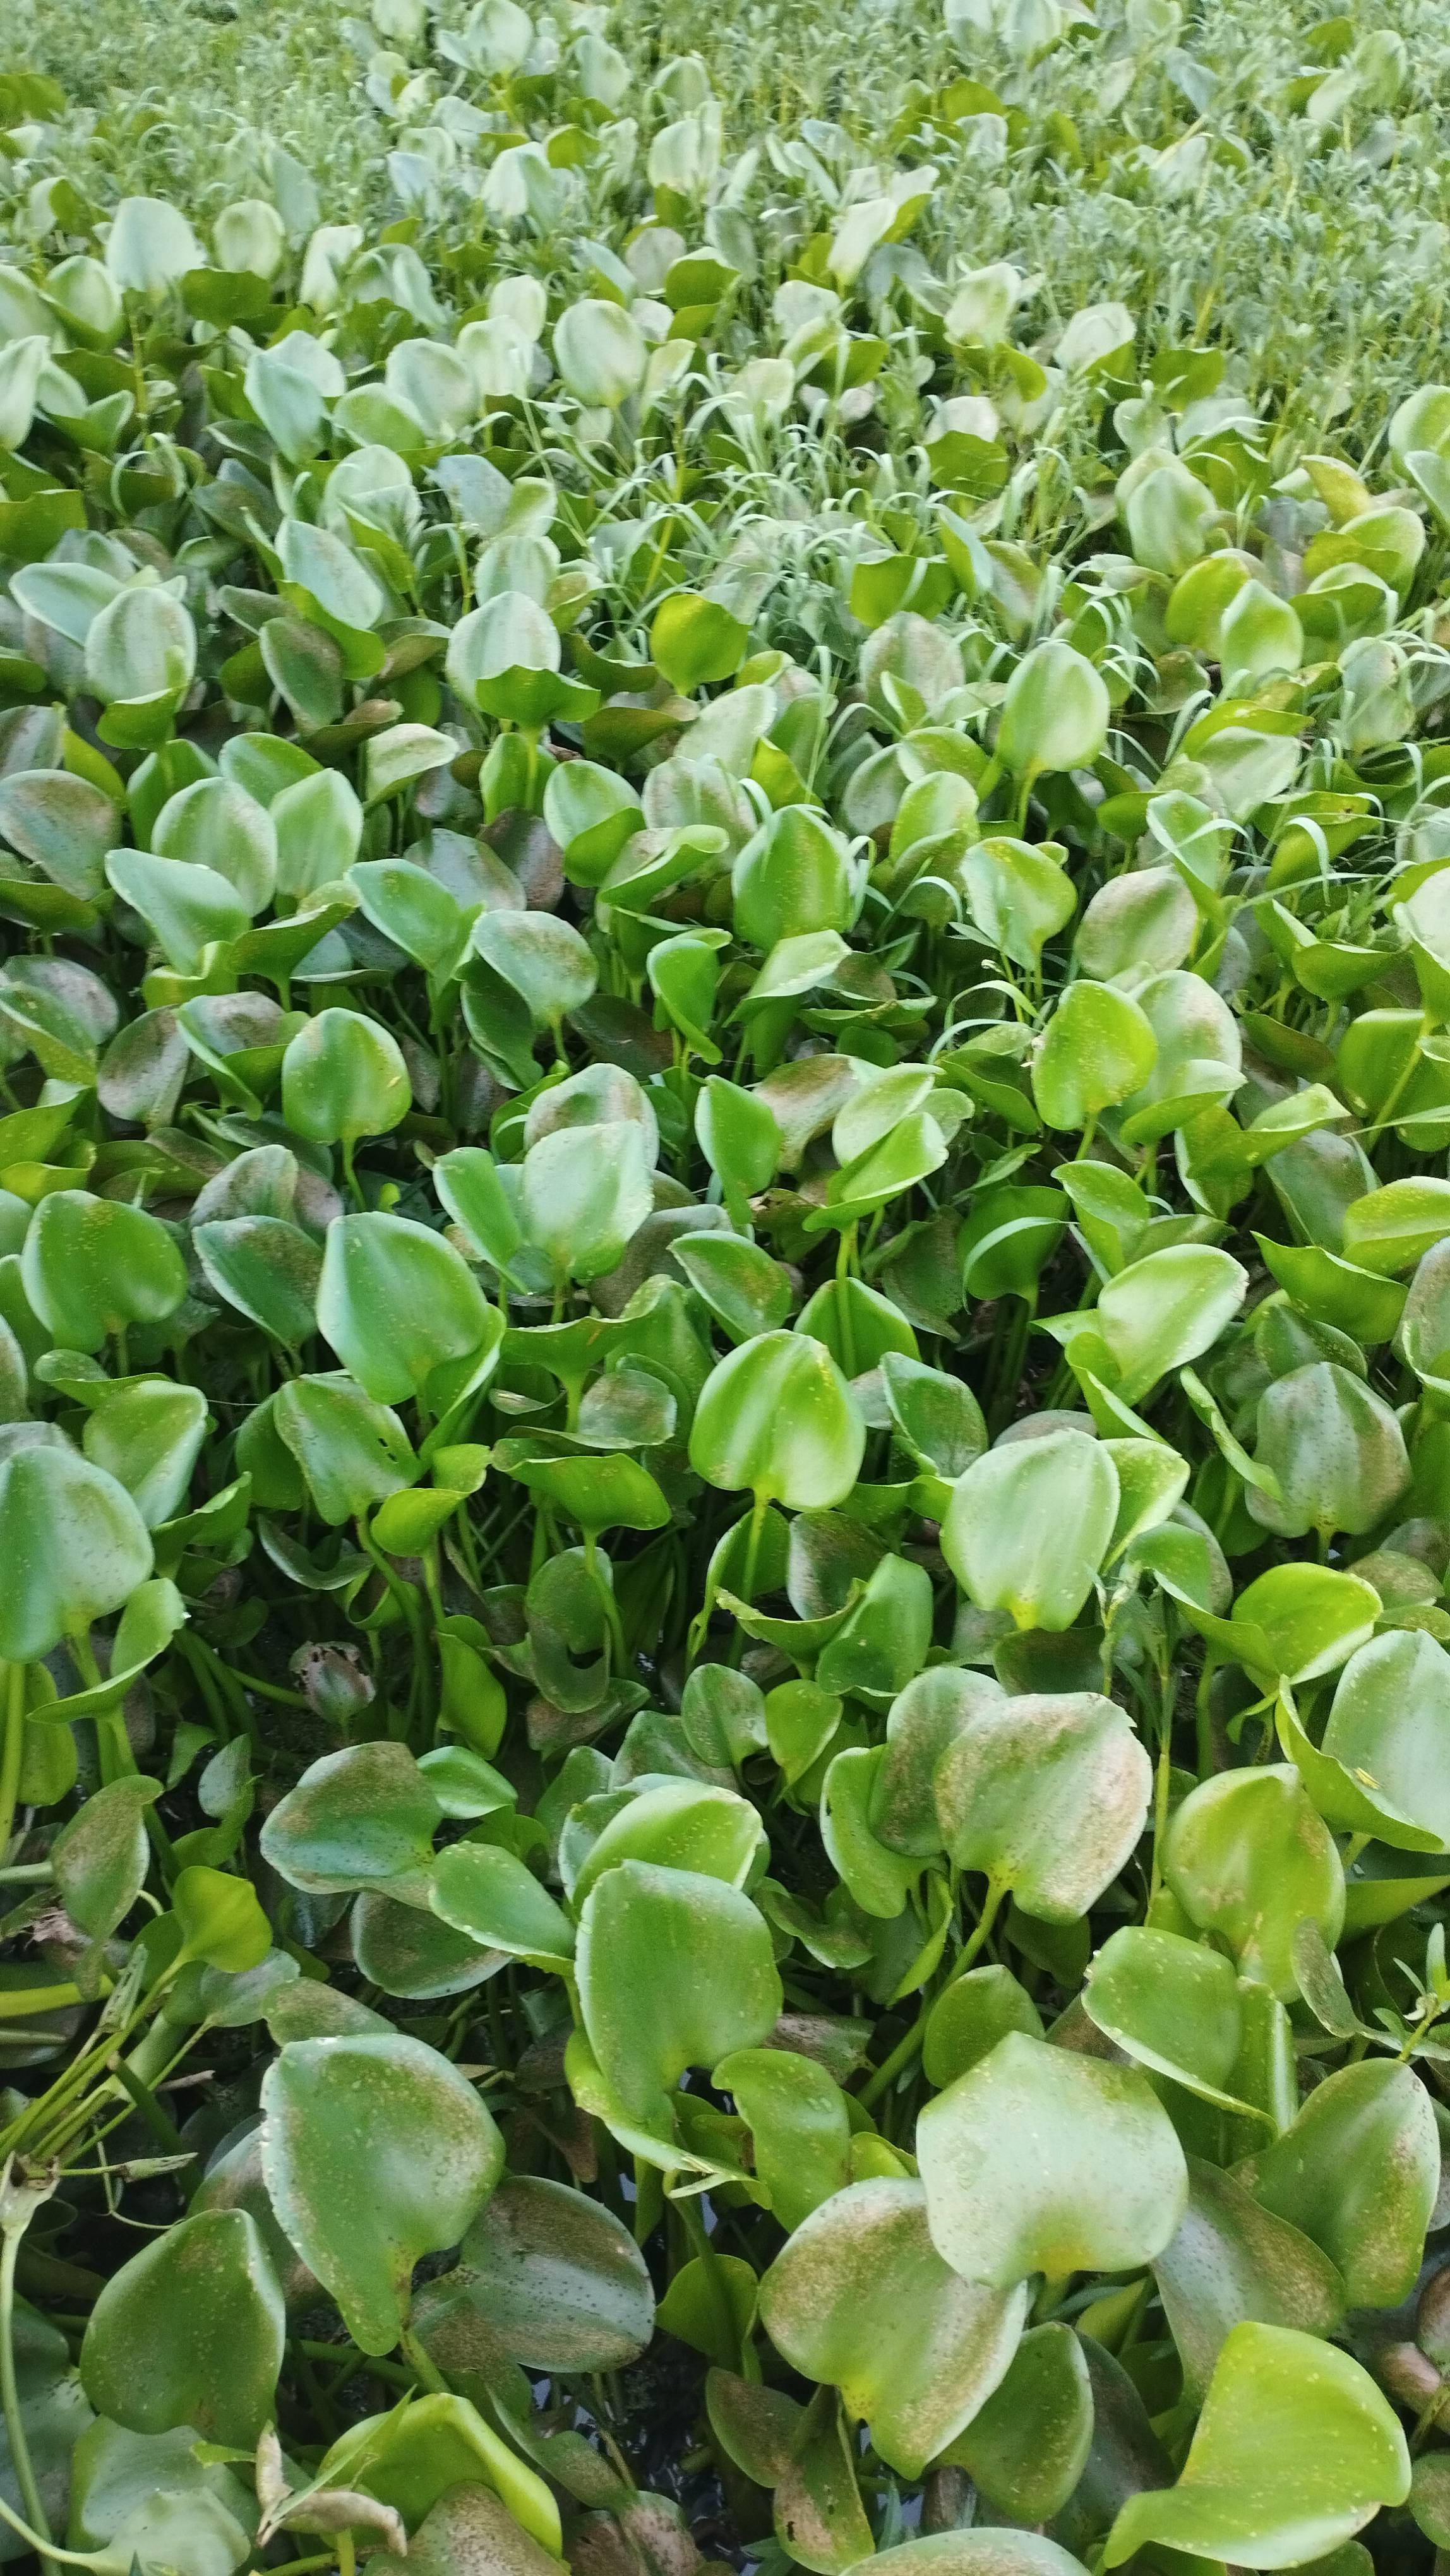
Species: Common Water Hyacinth (Eichornia crassipes)